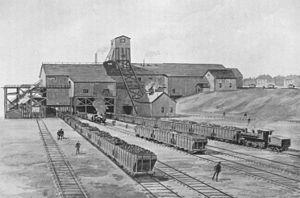
Dominion Steel and Coal Corporation était une compagnie de mine de charbon et de manufacture d'acier canadienne. Elle a été fondée en 1928 et a débuté ses opérations en 1930. Dans les années 1930 à 1950, la DOSCO était l'un des plus grands employeurs privés au Canada. En 1957, la compagnie a été achetée par Avro Canada et, en 1962, intégrée à Hawker Siddeley Canada. Elle a été dissoute en 1968 après que la majorité de ses propriétés au Cap-Breton en Nouvelle-Écosse ait été expropriée et nationalisée par les gouvernements fédéral et provincial.